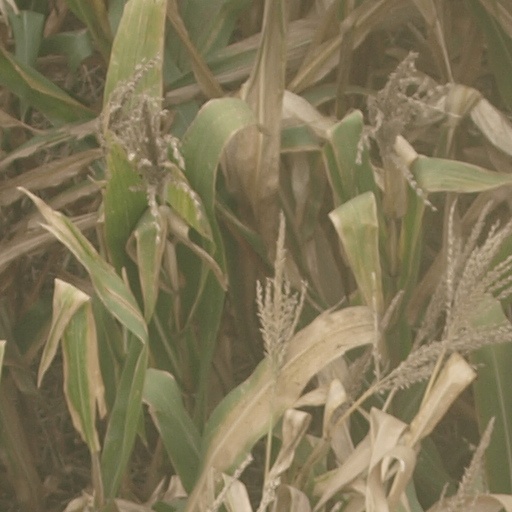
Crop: maize; corn